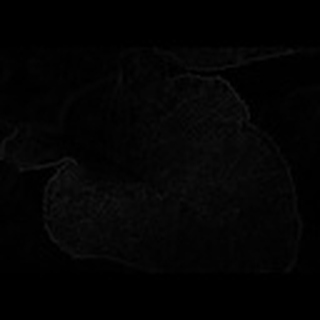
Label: cotton_powdery_mildew